Sharmaji Namkeen

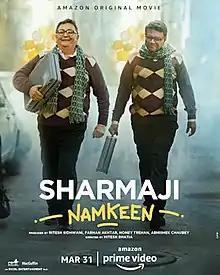
Official release poster

Sharmaji Namkeen is a 2022 Indian Hindi-language comedy drama film written and directed by debutante Hitesh Bhatia, co-written by Supratik Sen, and produced by Ritesh Sidhwani and Farhan Akhtar under Excel Entertainment as well as Honey Trehan and Abhishek Chaubey under MacGuffin Pictures. Marking the first instance in Hindi film history of two actors playing the same character simultaneously, it stars Rishi Kapoor (in his posthumous final film appearance) and Paresh Rawal as the titular character, with Juhi Chawla, Satish Kaushik, Sheeba Chaddha, Isha Talwar, Suhail Nayyar and Taaruk Raina in supporting roles.